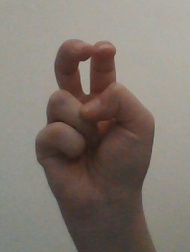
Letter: toot